2022 British Columbia Liberal Party leadership election

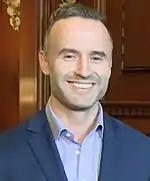
Val Litwin

Renee Merrifield is MLA for Kelowna-Mission. Elected in October 2020, she served as the party's Critic for Health.